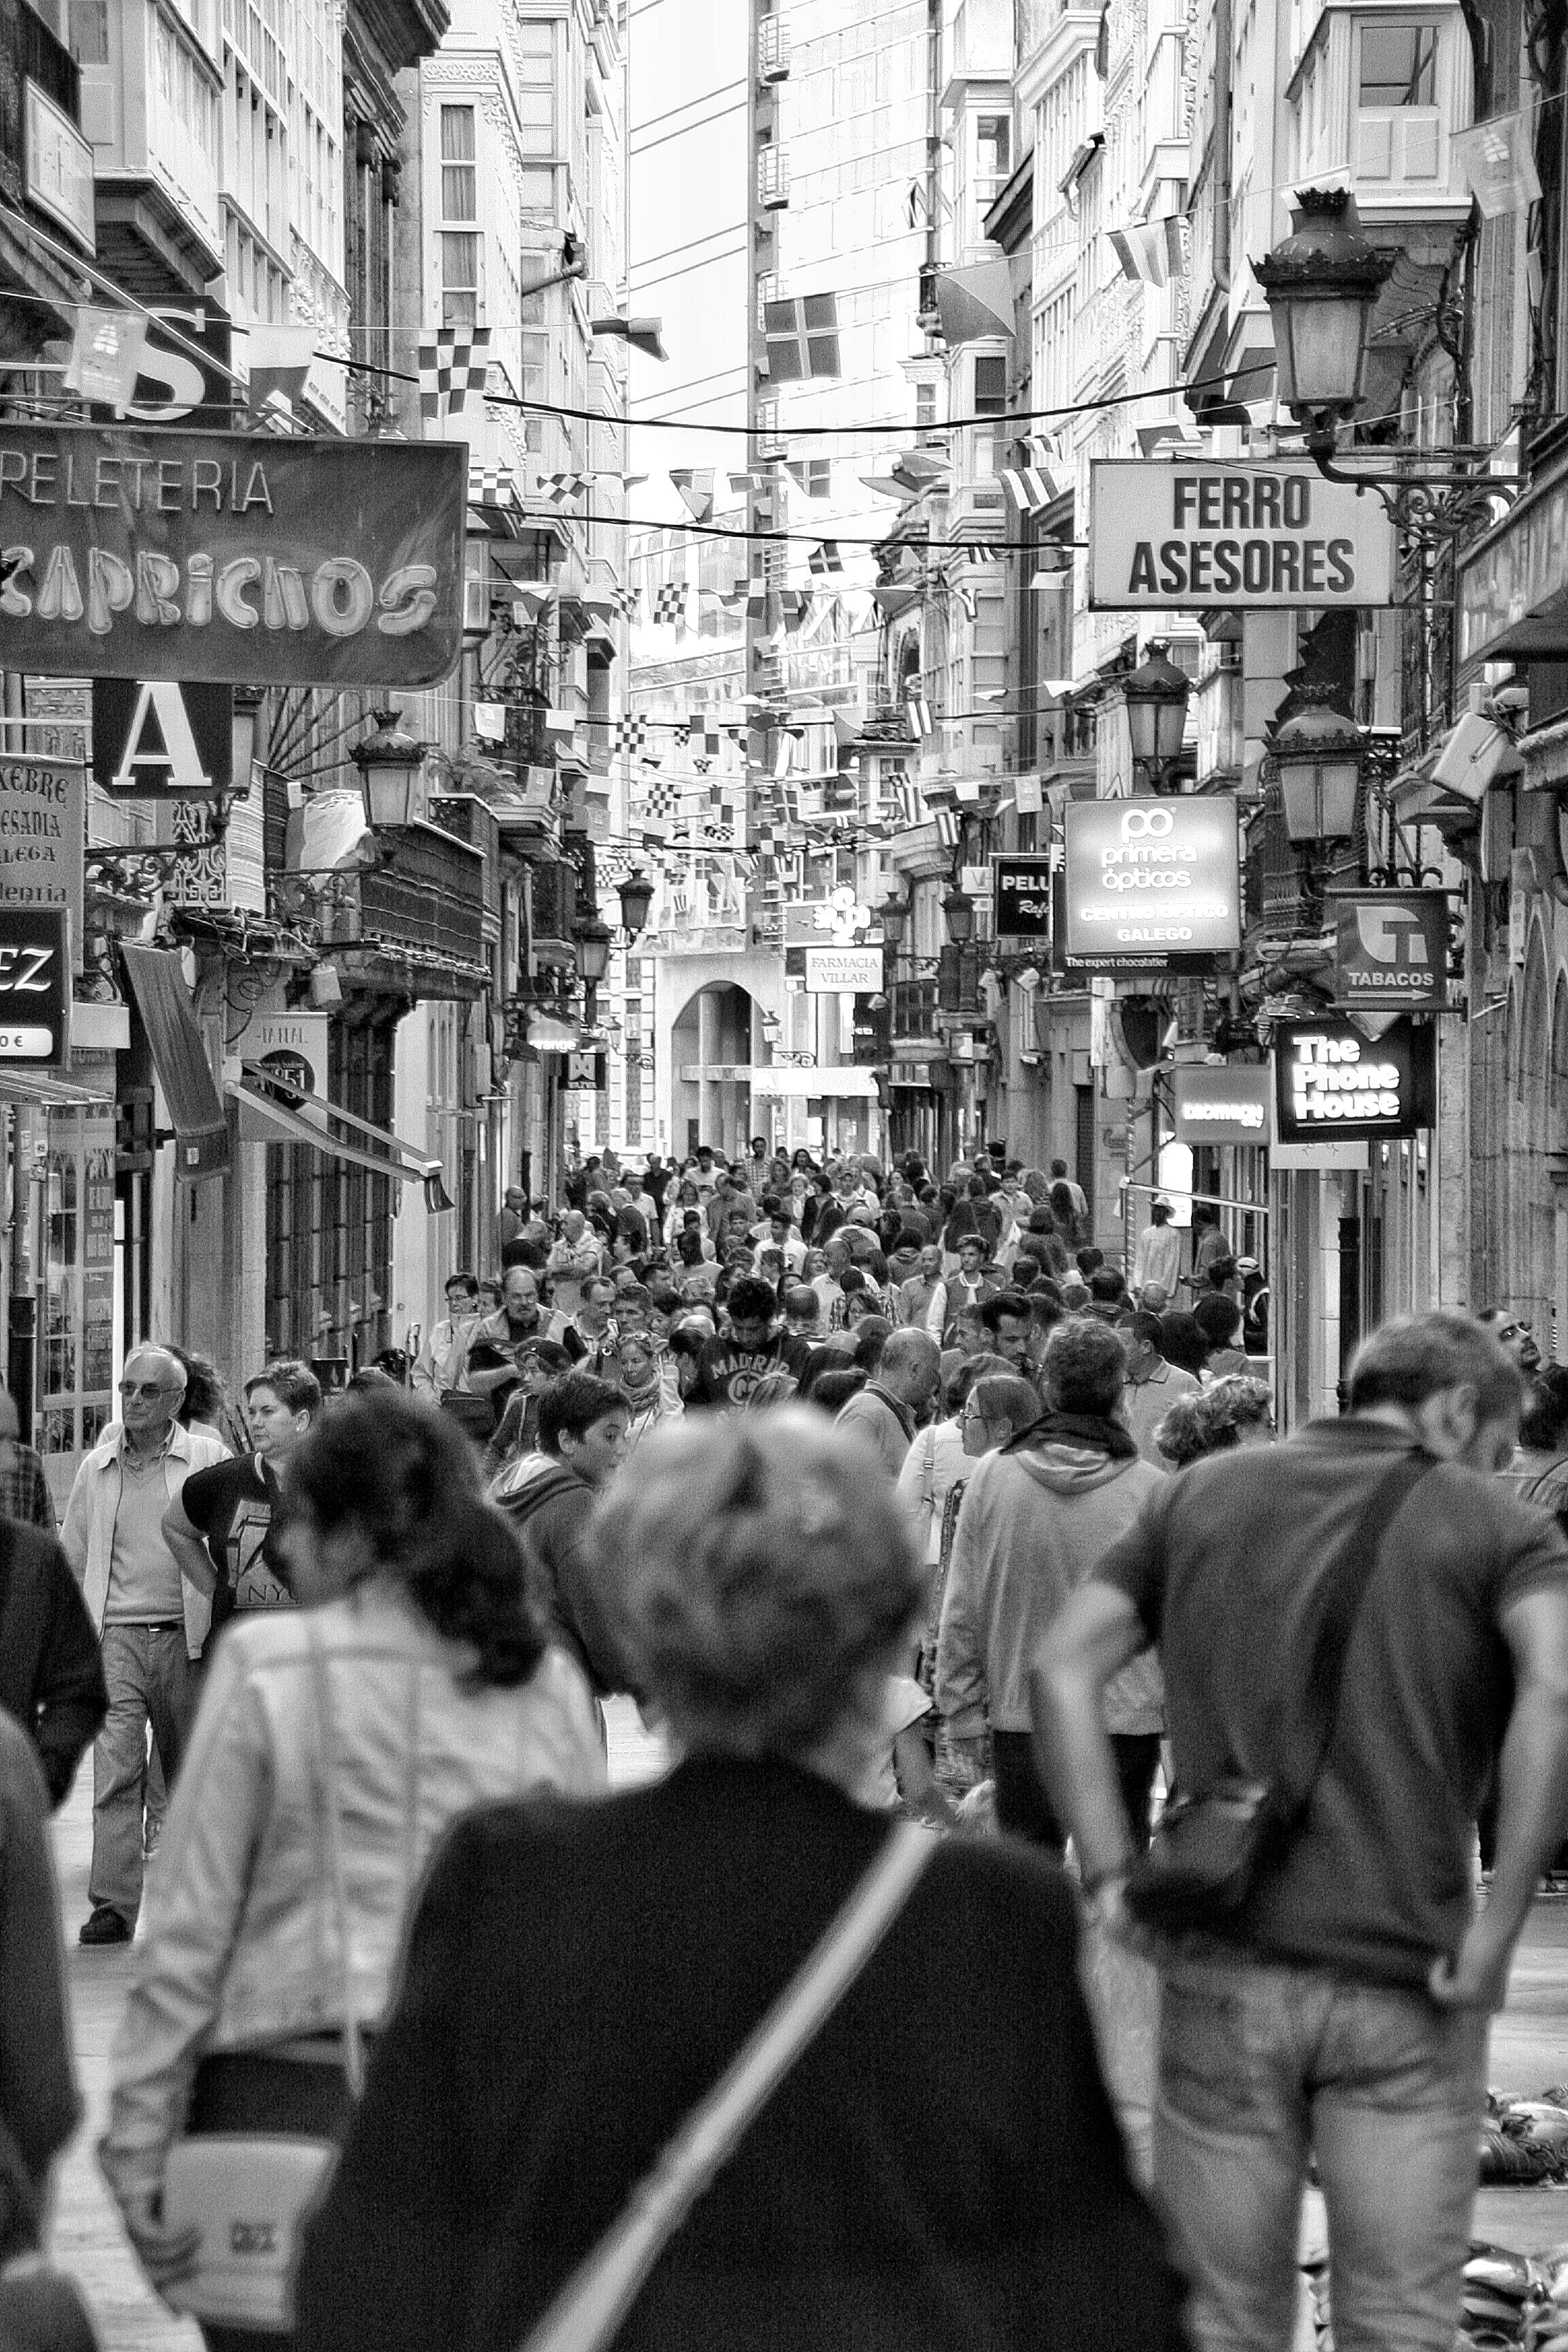
pedestrian, black and white, people, road, street, city, crowd, monochrome, infrastructure, photograph, history, urban area, monochrome photography, human settlement